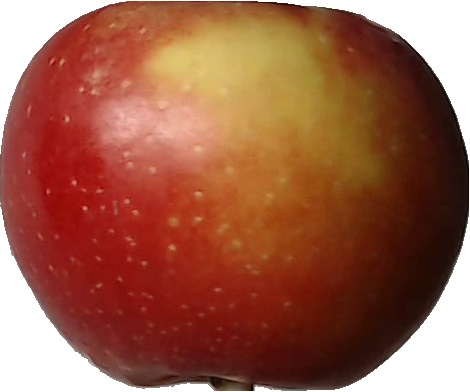
Label: apple_braeburn_1